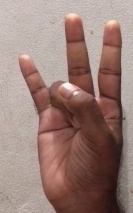
ASL sign: 7